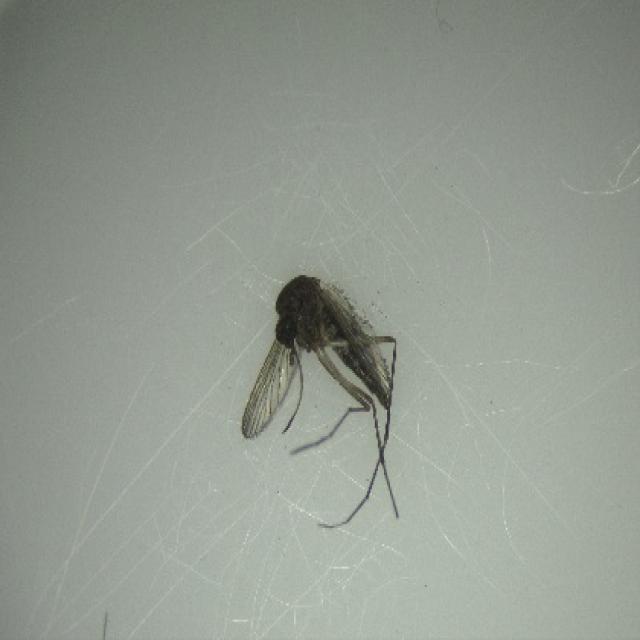
Species: aedes_vexans